William Bittle Wells House

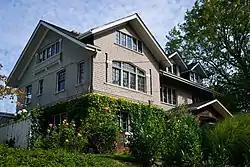
The Wells House in 2012

The William Bittle Wells House is a house located in southwest Portland, Oregon listed on the National Register of Historic Places.